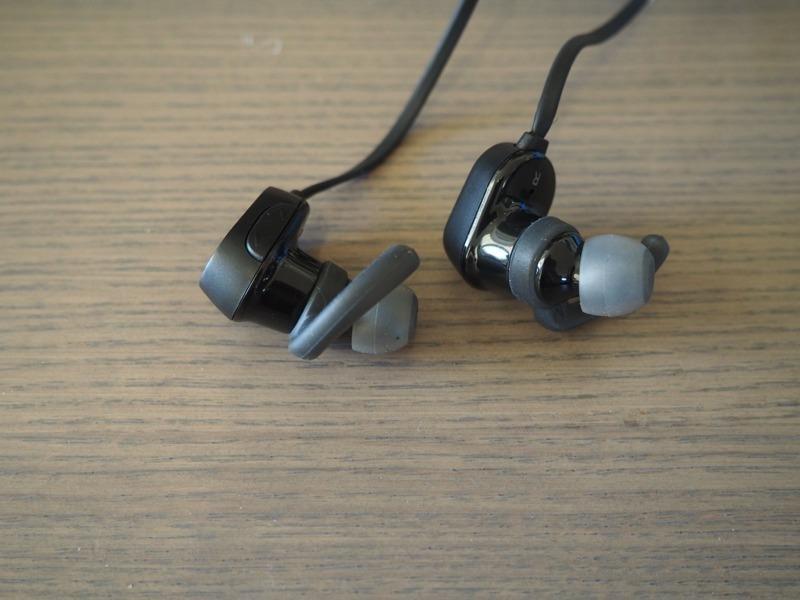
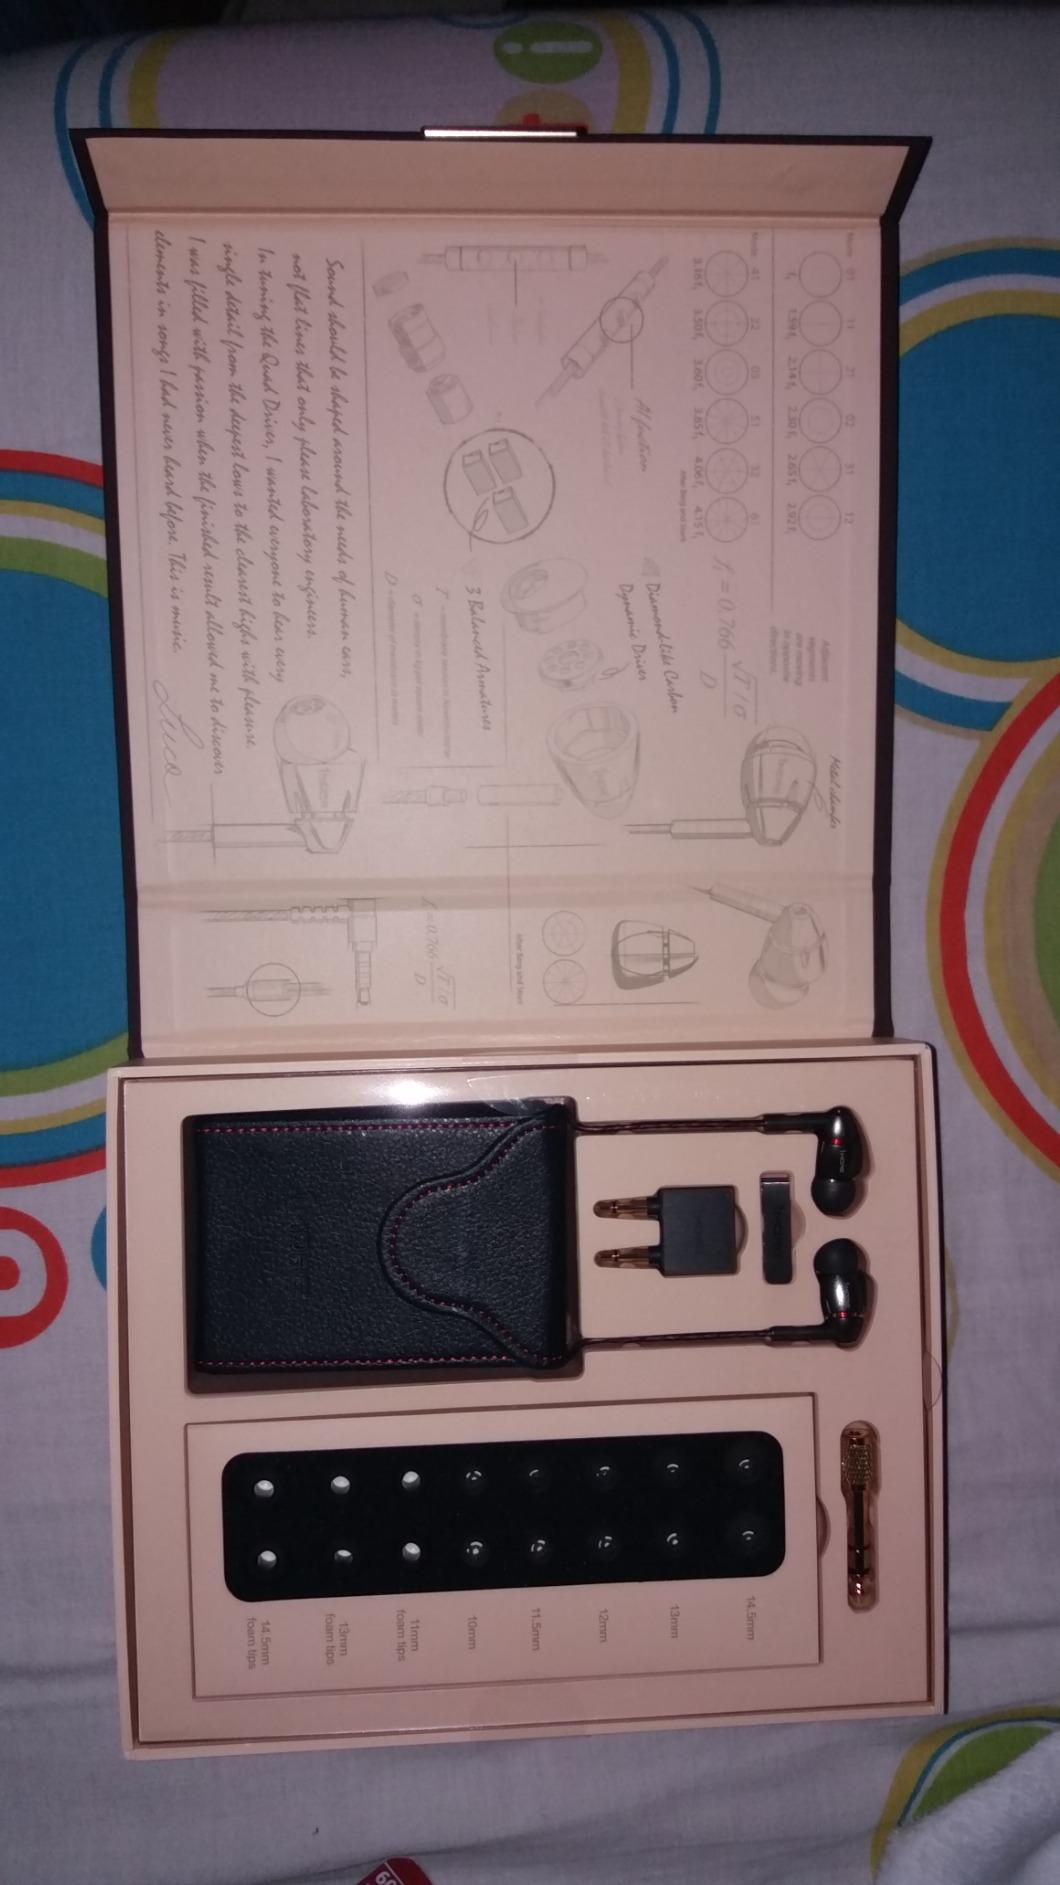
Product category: headphones
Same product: no